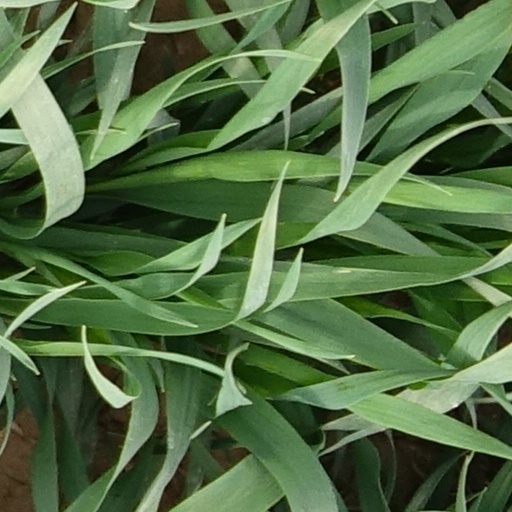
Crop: wheat